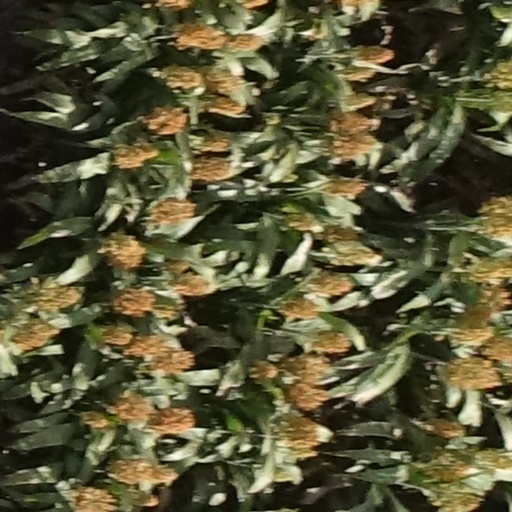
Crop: sorghum